Princess Sophia of the United Kingdom

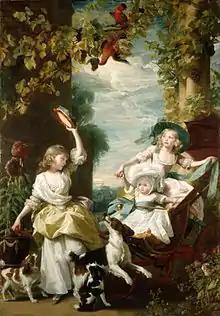
Sophia (right) with her sisters Mary and Amelia, c. 1785

The Princess Sophia was born at Buckingham House, London on 3 November 1777, the twelfth child and fifth daughter of King George III and Queen Charlotte. The young princess was christened on 1 December 1777 in the Great Council Chamber at St James's Palace by Frederick Cornwallis, Archbishop of Canterbury. Her godparents were Prince August of Saxe-Gotha-Altenburg (her first cousin once-removed), the Duchess of Brunswick-Wolfenbüttel (her first cousin twice-removed) and the Duchess of Mecklenburg (wife of her first cousin once-removed), all of whom were represented by proxies.